2014 Libya migrant shipwreck

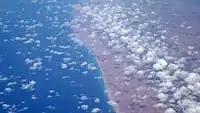
Libyan coastland.

On 15 September 2014, a ship sank off the Libya coast with up to 250 refugees on board. More than 200 people are believed to have drowned. 36 people have been rescued and were taken to a hospital.